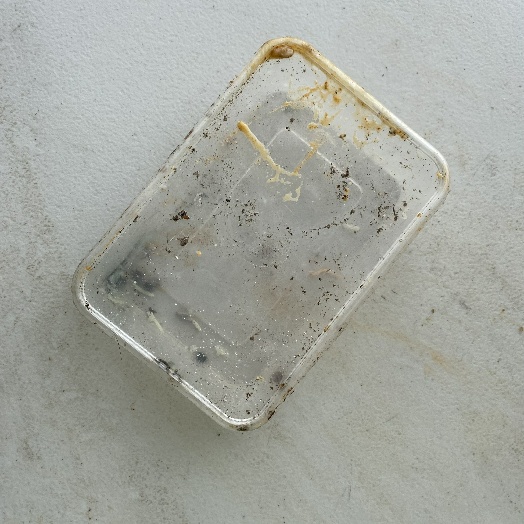
Label: Plastic